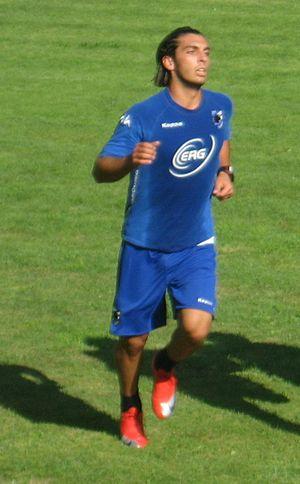
Guido Marilungo, est un footballeur italien. Il joue actuellement au poste d'attaquant dans le club italien du Spezia Calcio en prêt de l'Atalanta Bergame.